Batman: Dark Tomorrow

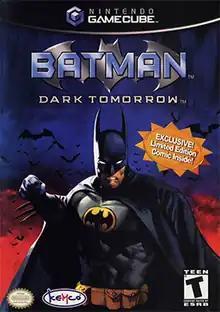
North American Nintendo GameCube cover art

Batman: Dark Tomorrow is an action-adventure game developed and published by Kemco for the GameCube and Xbox in 2003. It is based on the DC Comics character Batman. Many precedents of the comics are cited, especially as it pertains to Ra's al Ghul, and Batman's relationship with al Ghul's daughter, Talia al Ghul.